Lille Vildmose

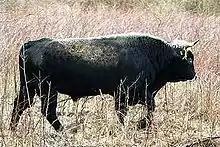
The Taurus bull ″Leonardo″ (Chianina × Heck) from Lille Vildmose, 2004

The visitor center, Lille Vildmosecentret, was designed by C. F. Møller Architects and opened in 2006. It contains an activity center and is also the starting point for visiting the bogs and forests. Wildlife can be observed from the park's look-out tower. An eagle simulator, landscape models, interactive exhibits, recreation areas for children, and hiking paths are other features. Double-decker bus service began in 2009 from Hobro in the south to Egense near Hals in the north.